2008 Baquba bombings

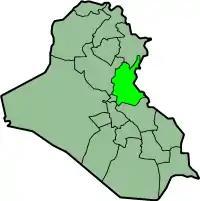

The 15 July 2008 Baquba bombings occurred at around 8am local time on 15 July 2008, in Baquba, Diyala Governorate, targeting army recruits at the al-Saad army camp. According to the Iraqi army, the bombers – one dressed in an Iraqi military uniform, the other in civilian clothing – mingled with the crowds of over 200 young recruits before blowing themselves up, killing 35 and injuring 63.